Doris Belack

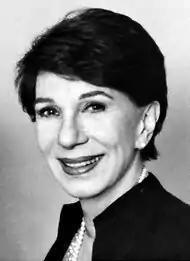
Belack in 1990

Doris Belack (February 26, 1926 – October 4, 2011) was an American character actress of stage, film and television.